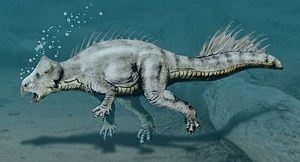
Koreaceratops est un genre de dinosaure cératopsien découvert a la base de l'Albien en Corée du Sud. Il est basé sur KIGAM VP 200801, une série articulée de 36 vertèbres caudales partiellement associée à des membres postérieurs et d'ischia. Koreaceratops a été décrite par Yuong-Nam Lee et ses collègues en 2010. L'espèce type est K. hwaseongensis, le nom spécifique dérivant de Hwaseong City.